Iguana Girl

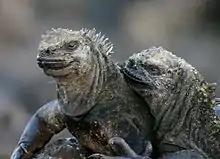
"Iguana Girl" was inspired by a documentary Hagio watched about marine iguanas (pictured) in the Galápagos Islands.

Hagio attempted for several years to write a story that more directly addressed her own familial issues, but found she was unable to do so without adopting a third-person perspective. After watching a documentary about marine iguanas in the Galápagos Islands, Hagio found that she identified with the iguanas, stating that she "finally came to realize that the reason why I couldn't get along well with my mother is that I'm not a human, but a marine iguana," and that she "immediately empathized and associated myself with this animal, which seemed to be lamenting its failure to become a human, just like me."